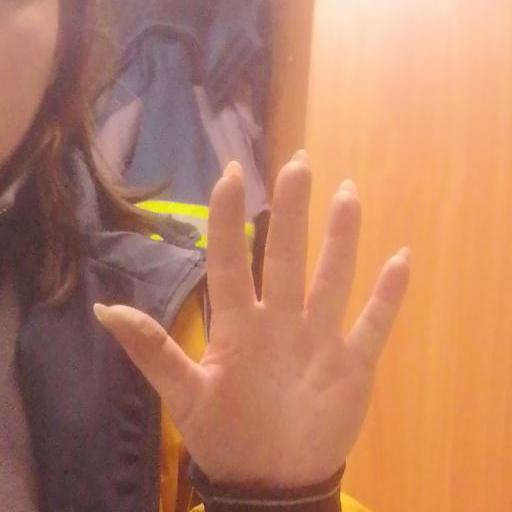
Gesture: palm